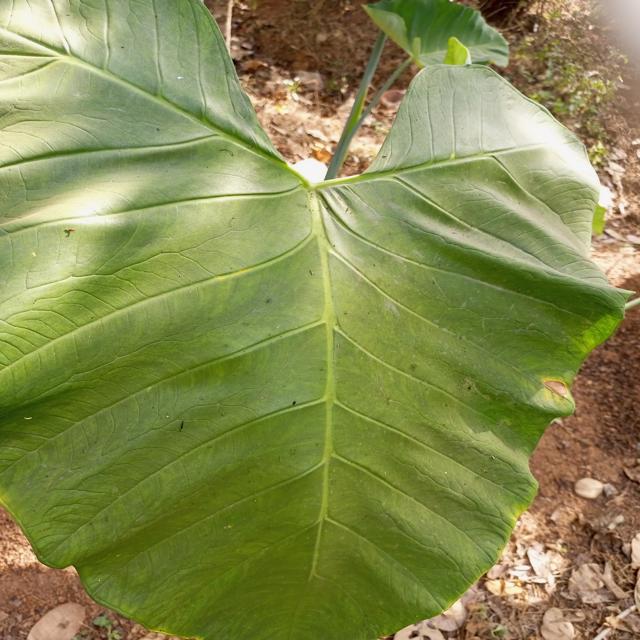
Label: Early_Blight